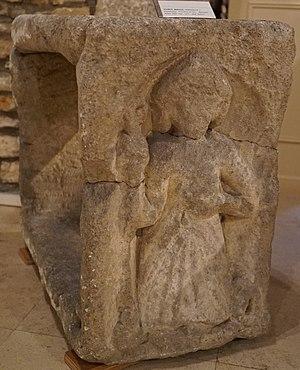
présenté au musée.
Villiers-le-Sec est une commune française située dans le département de la Haute-Marne, en région Grand Est.